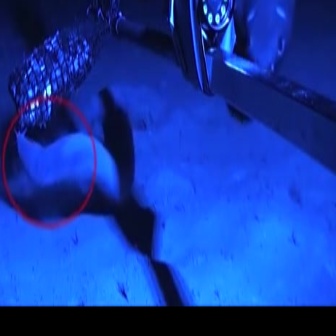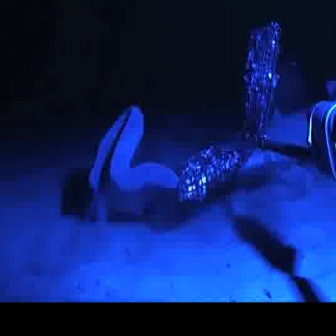
  Please identify the target specified by the bounding box [11,81,133,202] in the first image and locate it in the second image. Return the coordinates in [x_min,y_min,x_max,y_max] format.
Answer: [85,101,182,198]